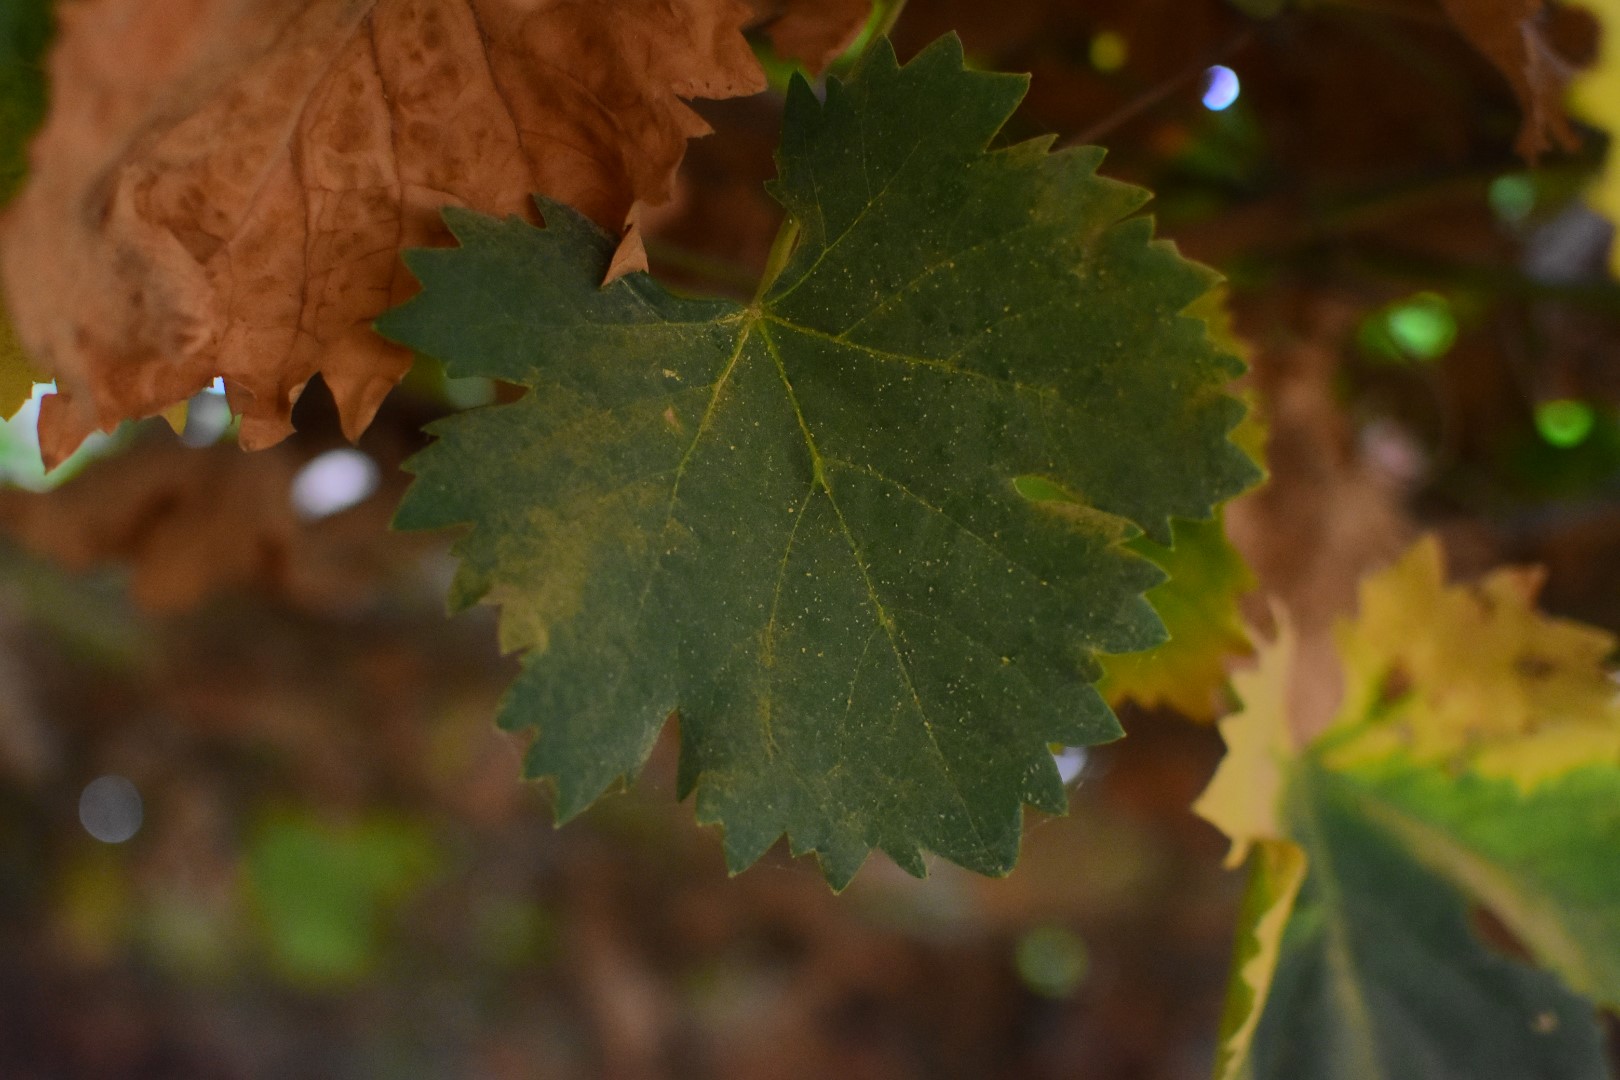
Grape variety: Aswud Balad